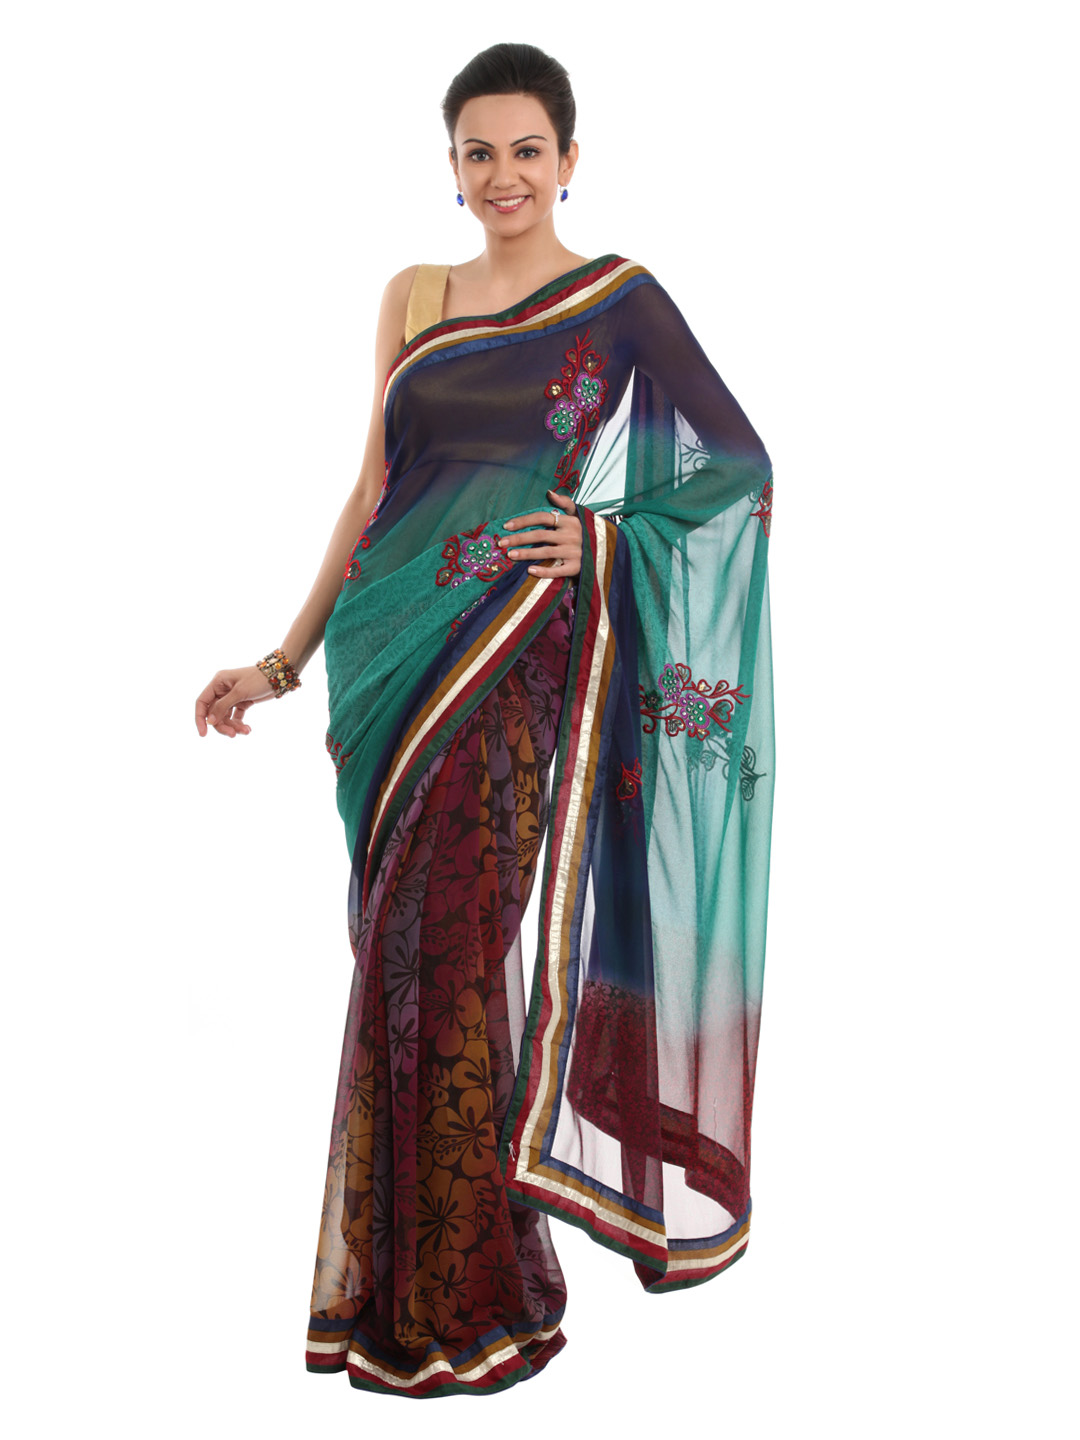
FNF Multi Coloured Sari
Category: Apparel / Saree / Sarees
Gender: Women
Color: Multi
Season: Fall 2012
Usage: Ethnic